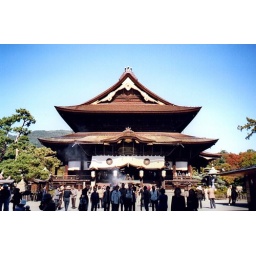
Nagano Zenko-ji - Hondo (Main Hall) - largest wooden building with thatched roof in Japan (1707)